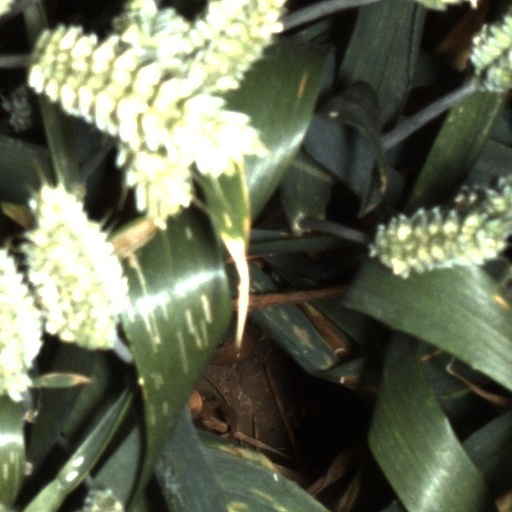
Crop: wheat